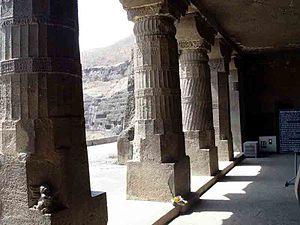
En architecture, ameublement, sculpture et ingénierie des structures, une colonne est un support vertical dont le plan est un cercle ou un polygone régulier à plus de quatre côtés. Elle se distingue du pilier et du pilastre.